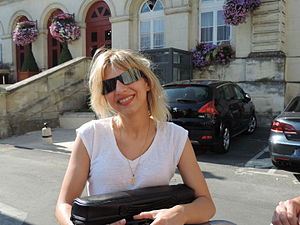
Amandine Bourgeois
Amandine Bourgeois er en fransk sangerinde. Hun var vinderen af den sjette udgave af Nouvelle Star.